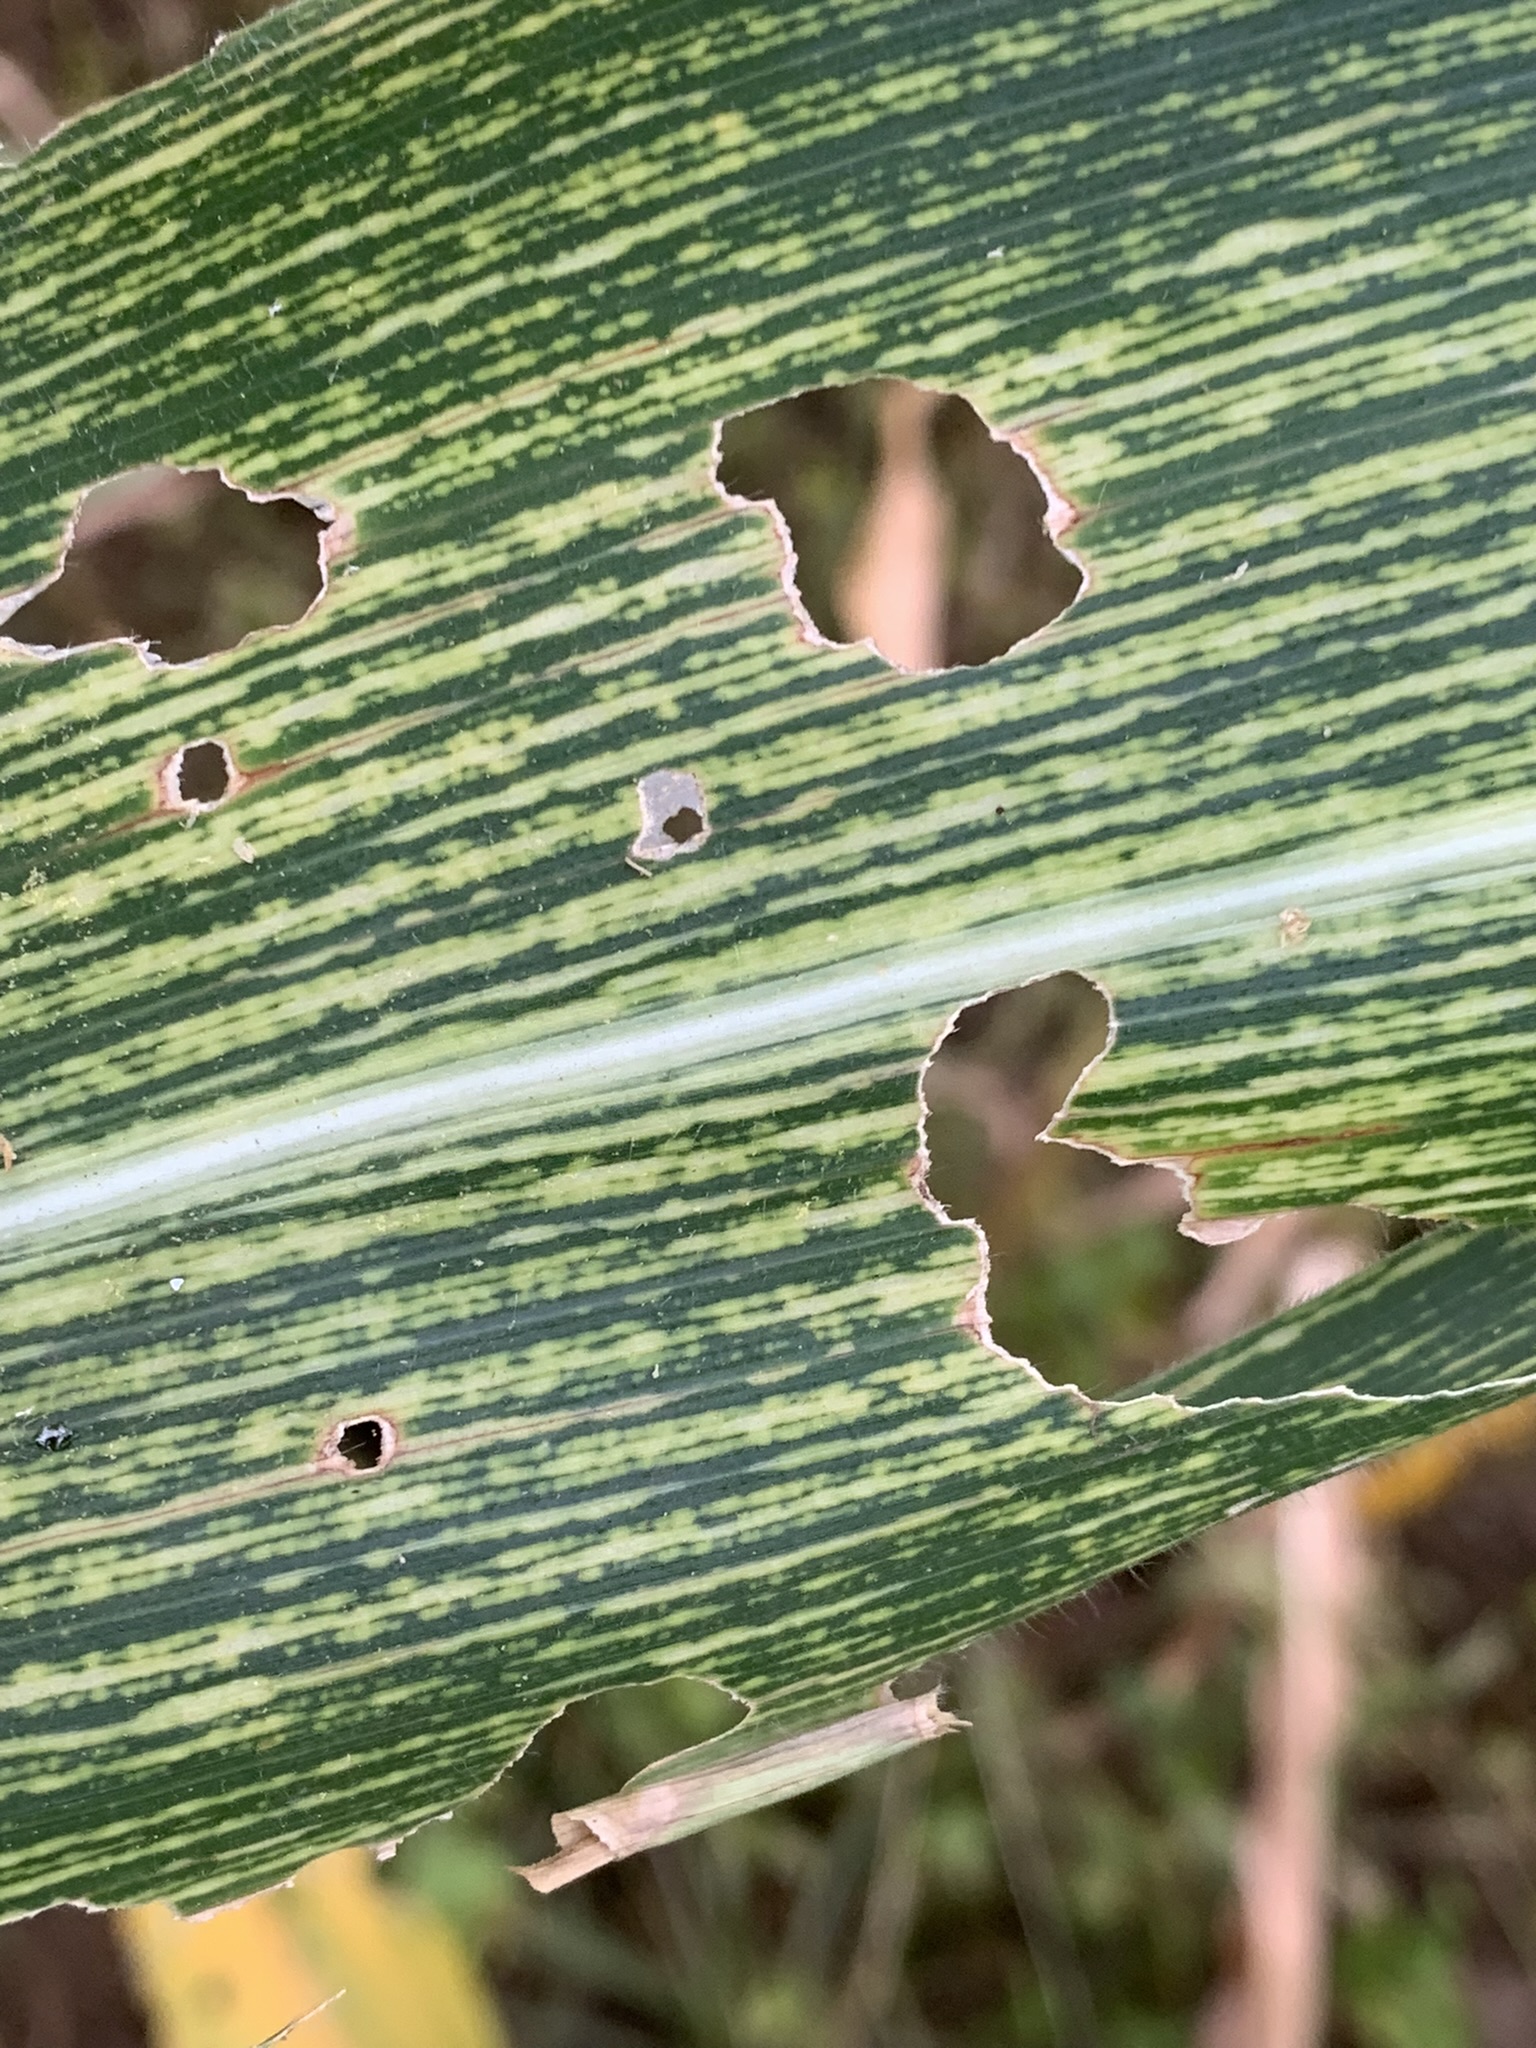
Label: MSV